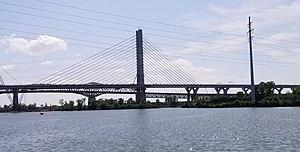
Le centre ville de Montréal, Canada, compte actuellement 60 gratte-ciels de 100 mètres de hauteur ou plus. Le plus haut, avec 205 mètres et 51 étages, est le 1000 De La Gauchetière, depuis 1992.
Le pont Samuel-De Champlain est un pont routier, qui relie les villes de Brossard et Montréal en traversant le fleuve Saint-Laurent. Il remplace le pont Champlain devenu vétuste. Il fût ouvert partiellement en direction Montréal le 24 juin 2019 et son ouverture complète fût le 1er juillet 2019. Sa construction aura coûté 4,24 milliards $ canadiens.